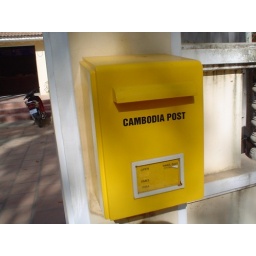
Just only one post box i saw in Siem Reap, in front of the post office